Annika Drazek

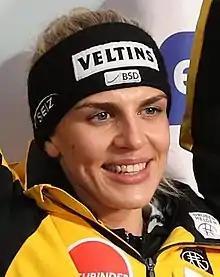
Annika Drazek in Altenberg in 2019

Annika Drazek (born 11 April 1995) is a German bobsledder and former track and field athlete.